Answer in natural language. Which object is closer to black wooden chair with four legs (highlighted by a red box), Doorway (highlighted by a blue box) or black wooden chair with four legs (highlighted by a green box)? Choose between the following options: black wooden chair with four legs (highlighted by a green box) or Doorway (highlighted by a blue box)
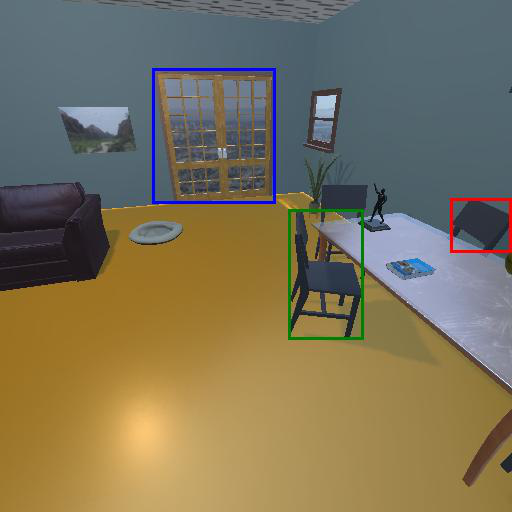
<answer>black wooden chair with four legs (highlighted by a green box)</answer>